History of Dallas

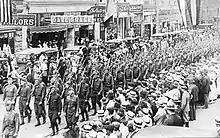
World War I soldiers parade through Dallas in 1919

The growth of aviation generated new development in the city in World War I. Love Field was established as an aviation training ground. Fair Park was the home of Camp Dick, a training facility as well. The city purchased Love Field in 1927 to use as a municipal airport. In 1915, Southern Methodist University opened.